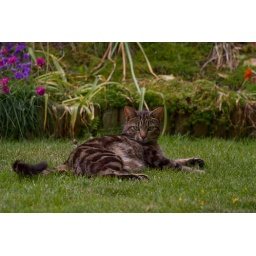
Scrabble &amp;amp; LudoOur cat Scrabble has taken to laid back sleeping in the garden